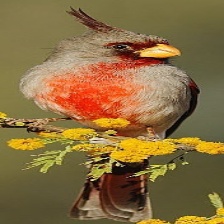
Species: PYRRHULOXIA
Scientific name: CARDINALIS SINUATUS